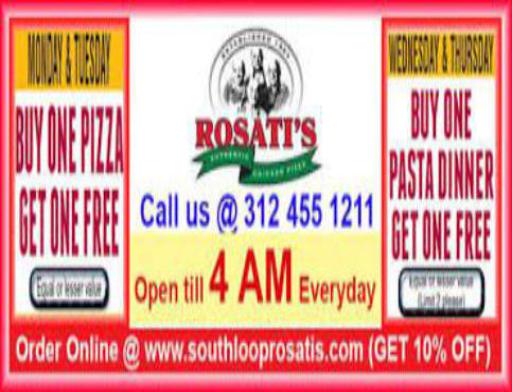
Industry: Food